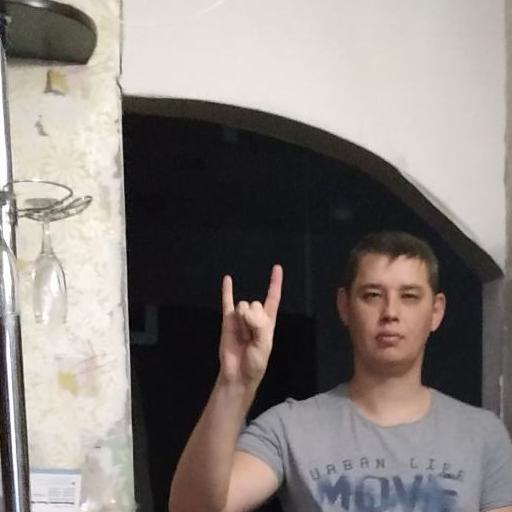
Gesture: rock